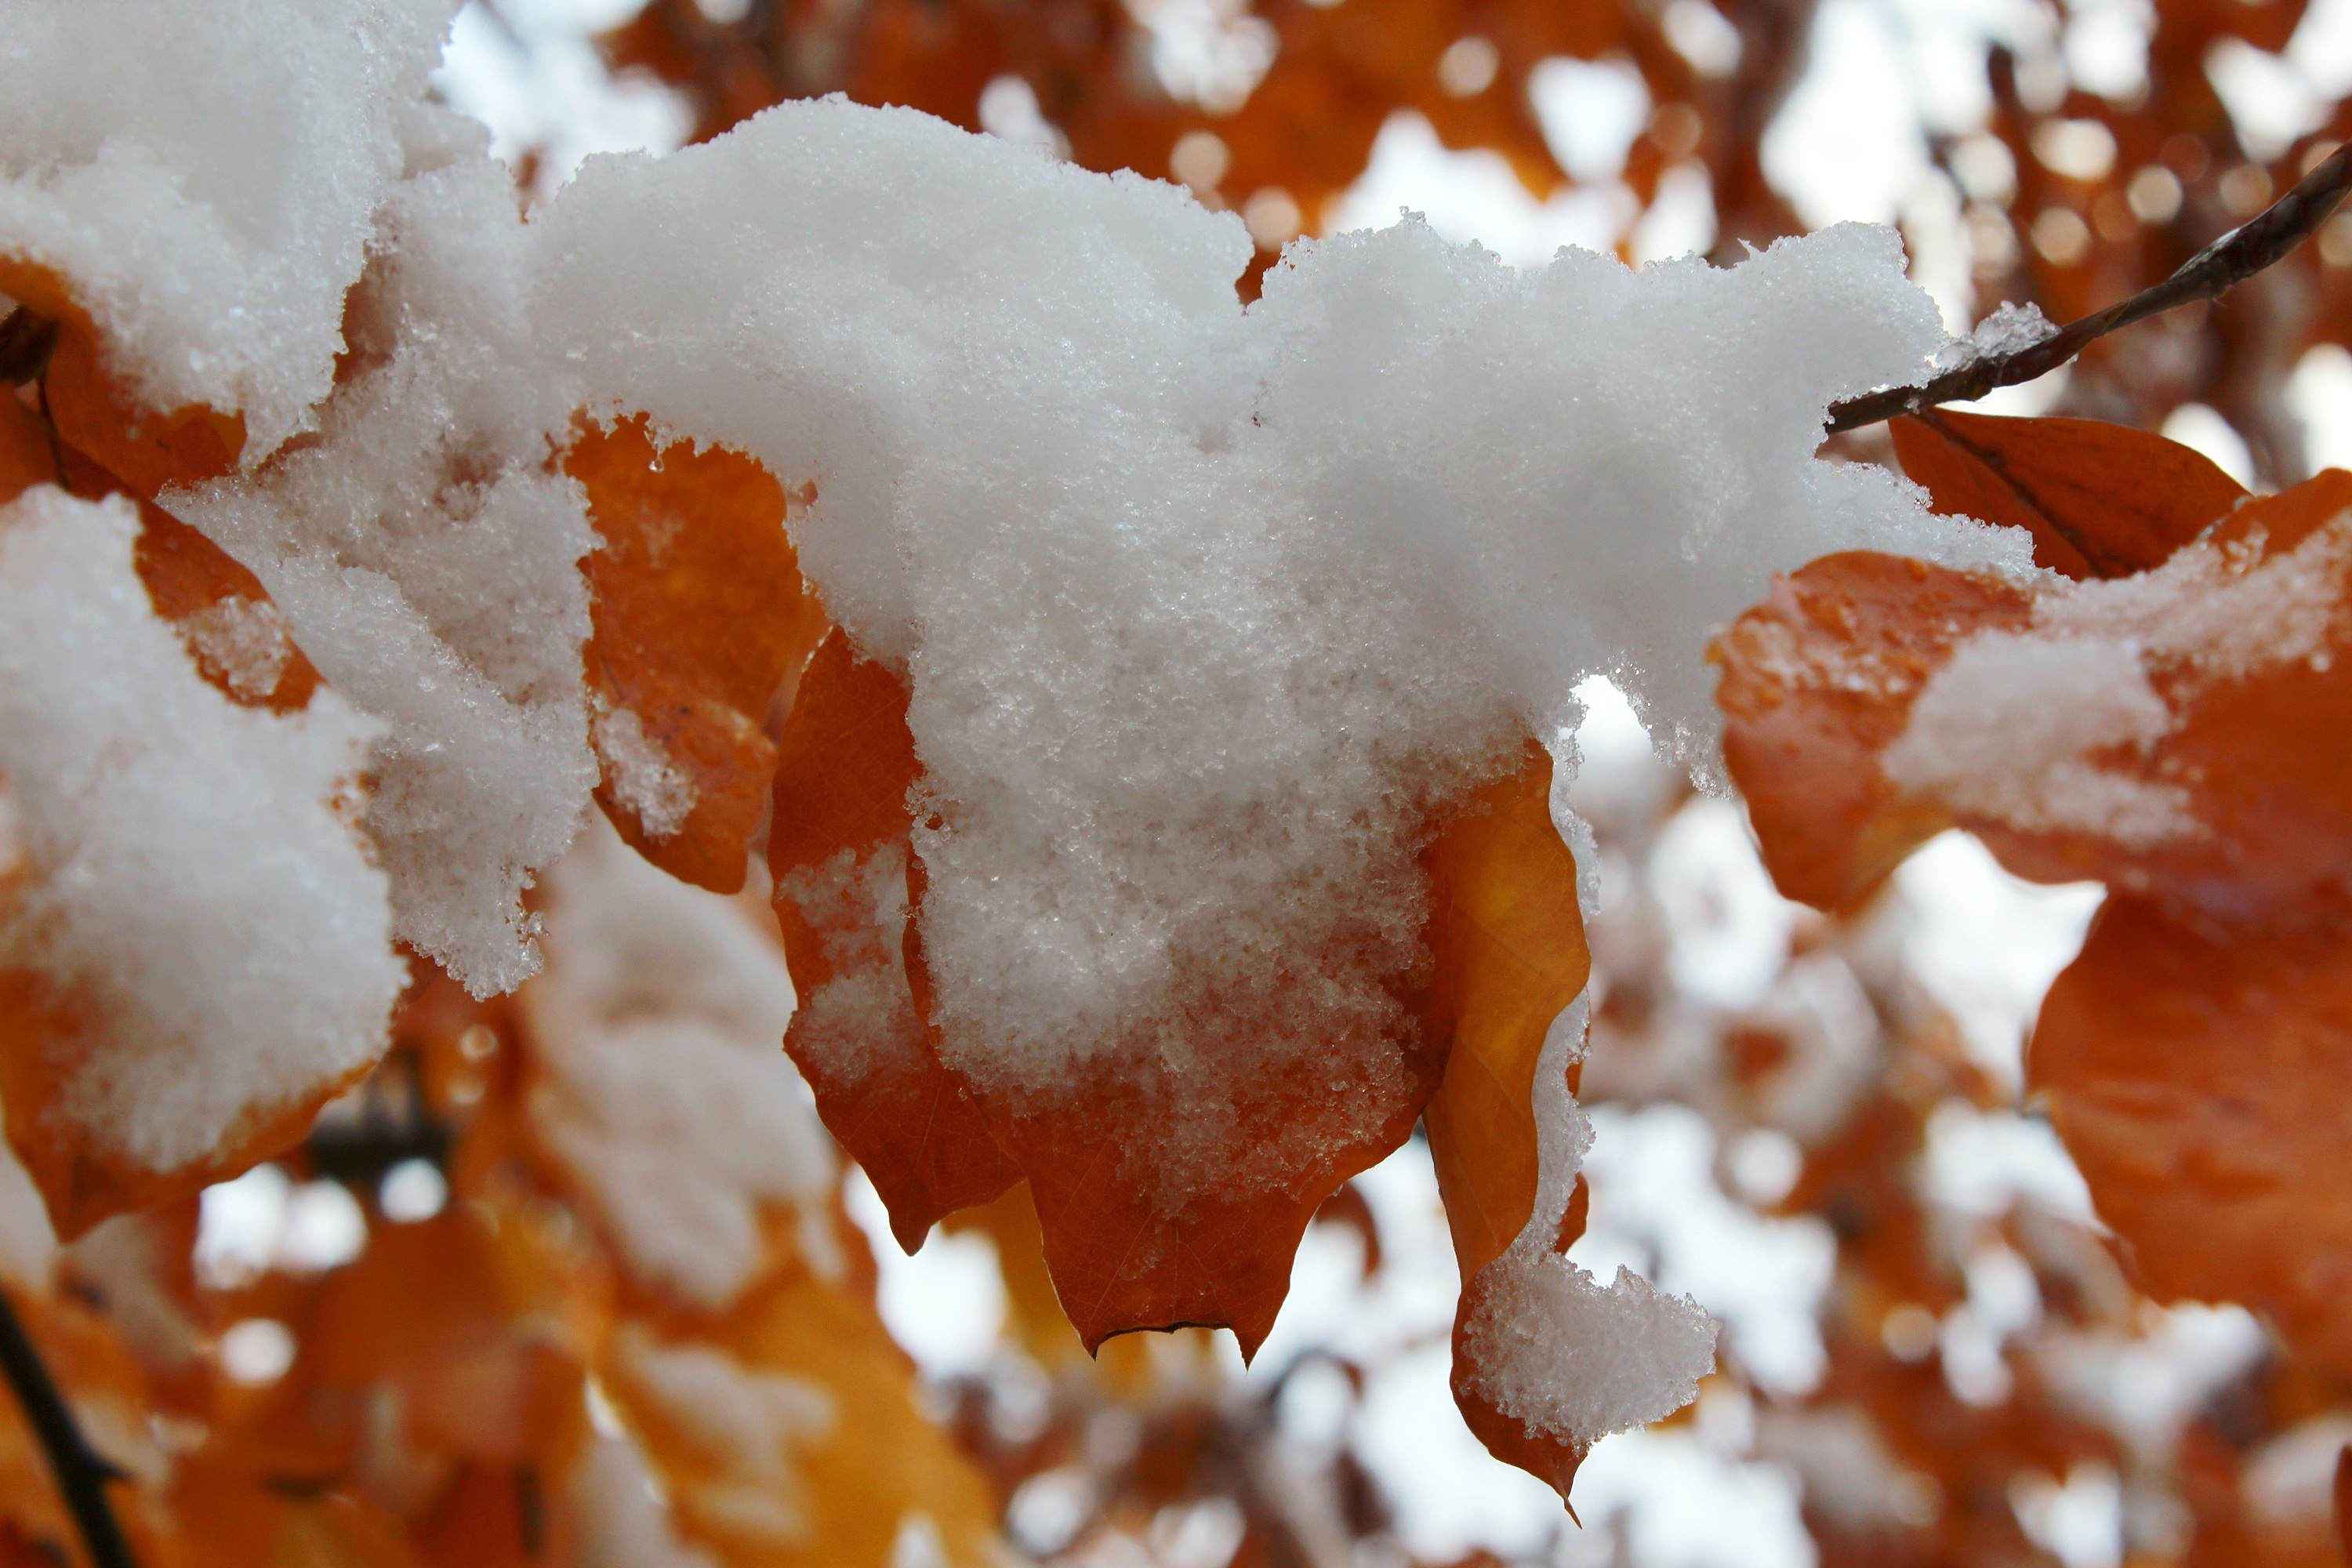
tree, nature, branch, snow, cold, winter, plant, leaf, frost, ice, autumn, weather, rest, season, close up, leaves, melting, fall color, golden autumn, freezing, macro photography, colorful leaves